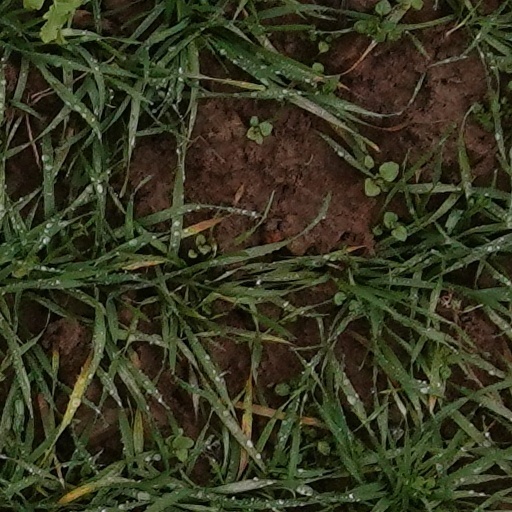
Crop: wheat